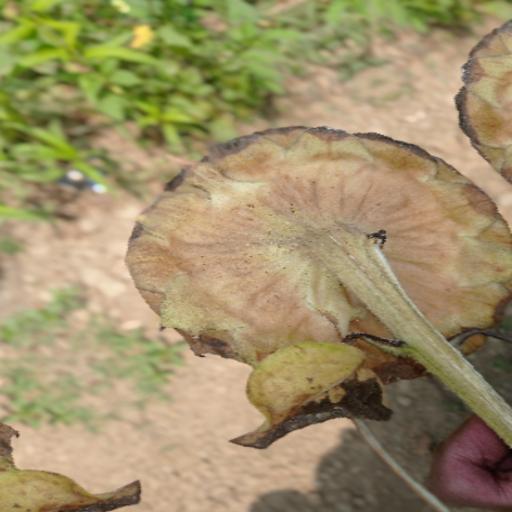
Label: Gray_mold